Frederic Shoberl

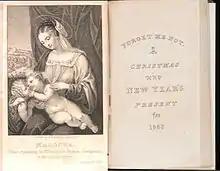
The title page and frontispiece from the "Forget-Me-Not" annual for 1823

Shoberl was born in London in 1775, and educated at the Moravian school at the Fulneck Moravian Settlement in West Yorkshire.